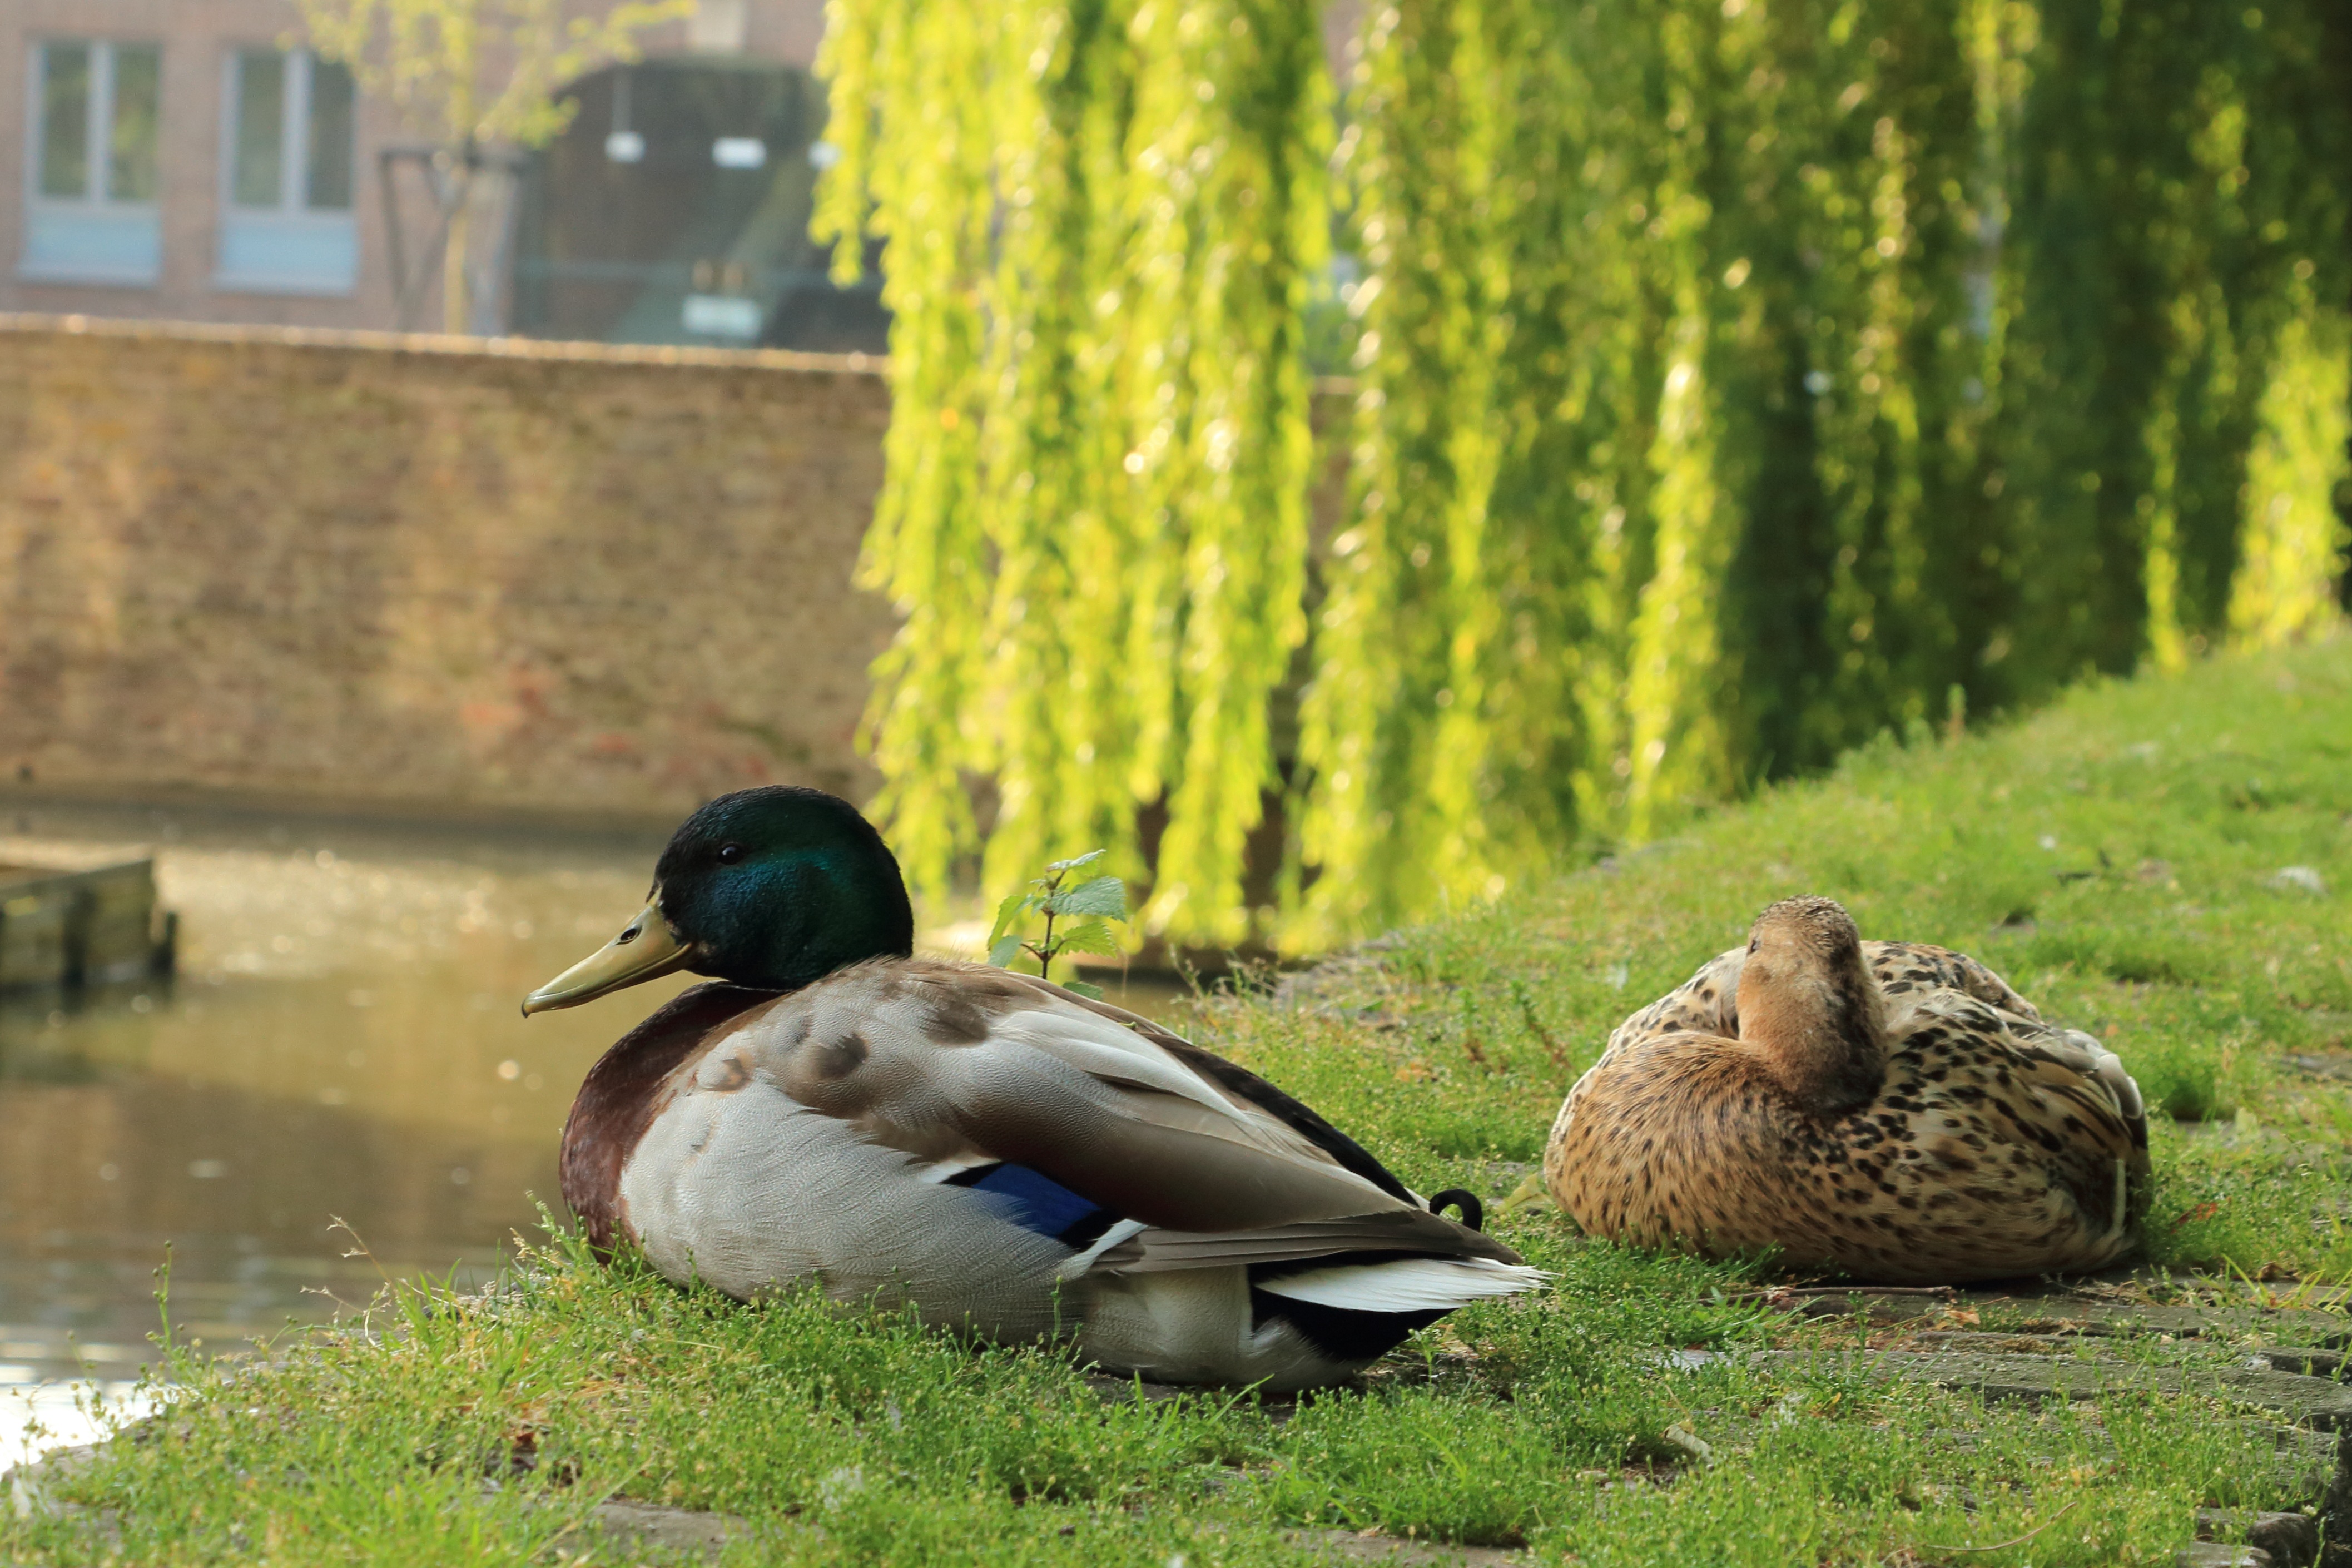
bird, wildlife, beak, rest, fauna, plumage, poultry, drake, duck, vertebrate, waterfowl, water bird, mallard, niederzier, ducks geese and swans